Emil Wiesel

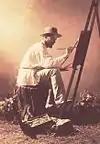
Emil Wiesel

Emil Wiesel graduated from St.Petersburg University, from physics and mathematics faculty. His interest in drawing and painting induced him at the same time to attend evening lessons at school of the Imperator's artists encouragement society, which was followed by attending the Imperial Academy of Arts. Subsequently, he proceeded his education in Munich at Alexander von Wagner's studio, there he mastered the drawing technique typical for this school, which includes the well-defined outline and highly detailed image.